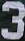
Number: 3